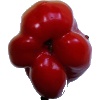
Label: Pepper Red 1